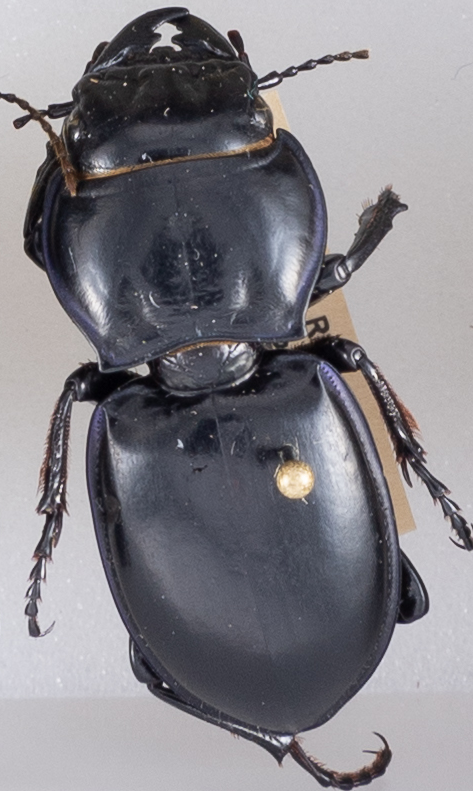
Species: Pasimachus californicus
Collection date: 2020-07-13
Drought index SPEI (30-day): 0.24
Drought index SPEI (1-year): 0.71
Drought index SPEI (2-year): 2.09